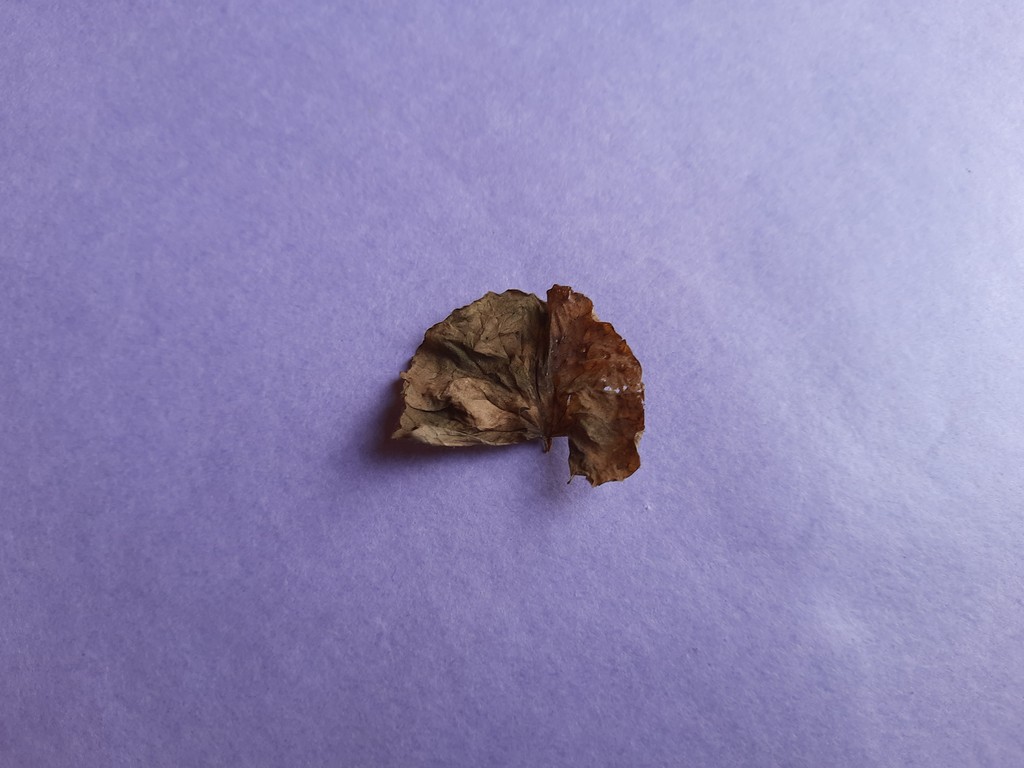
Label: Dried